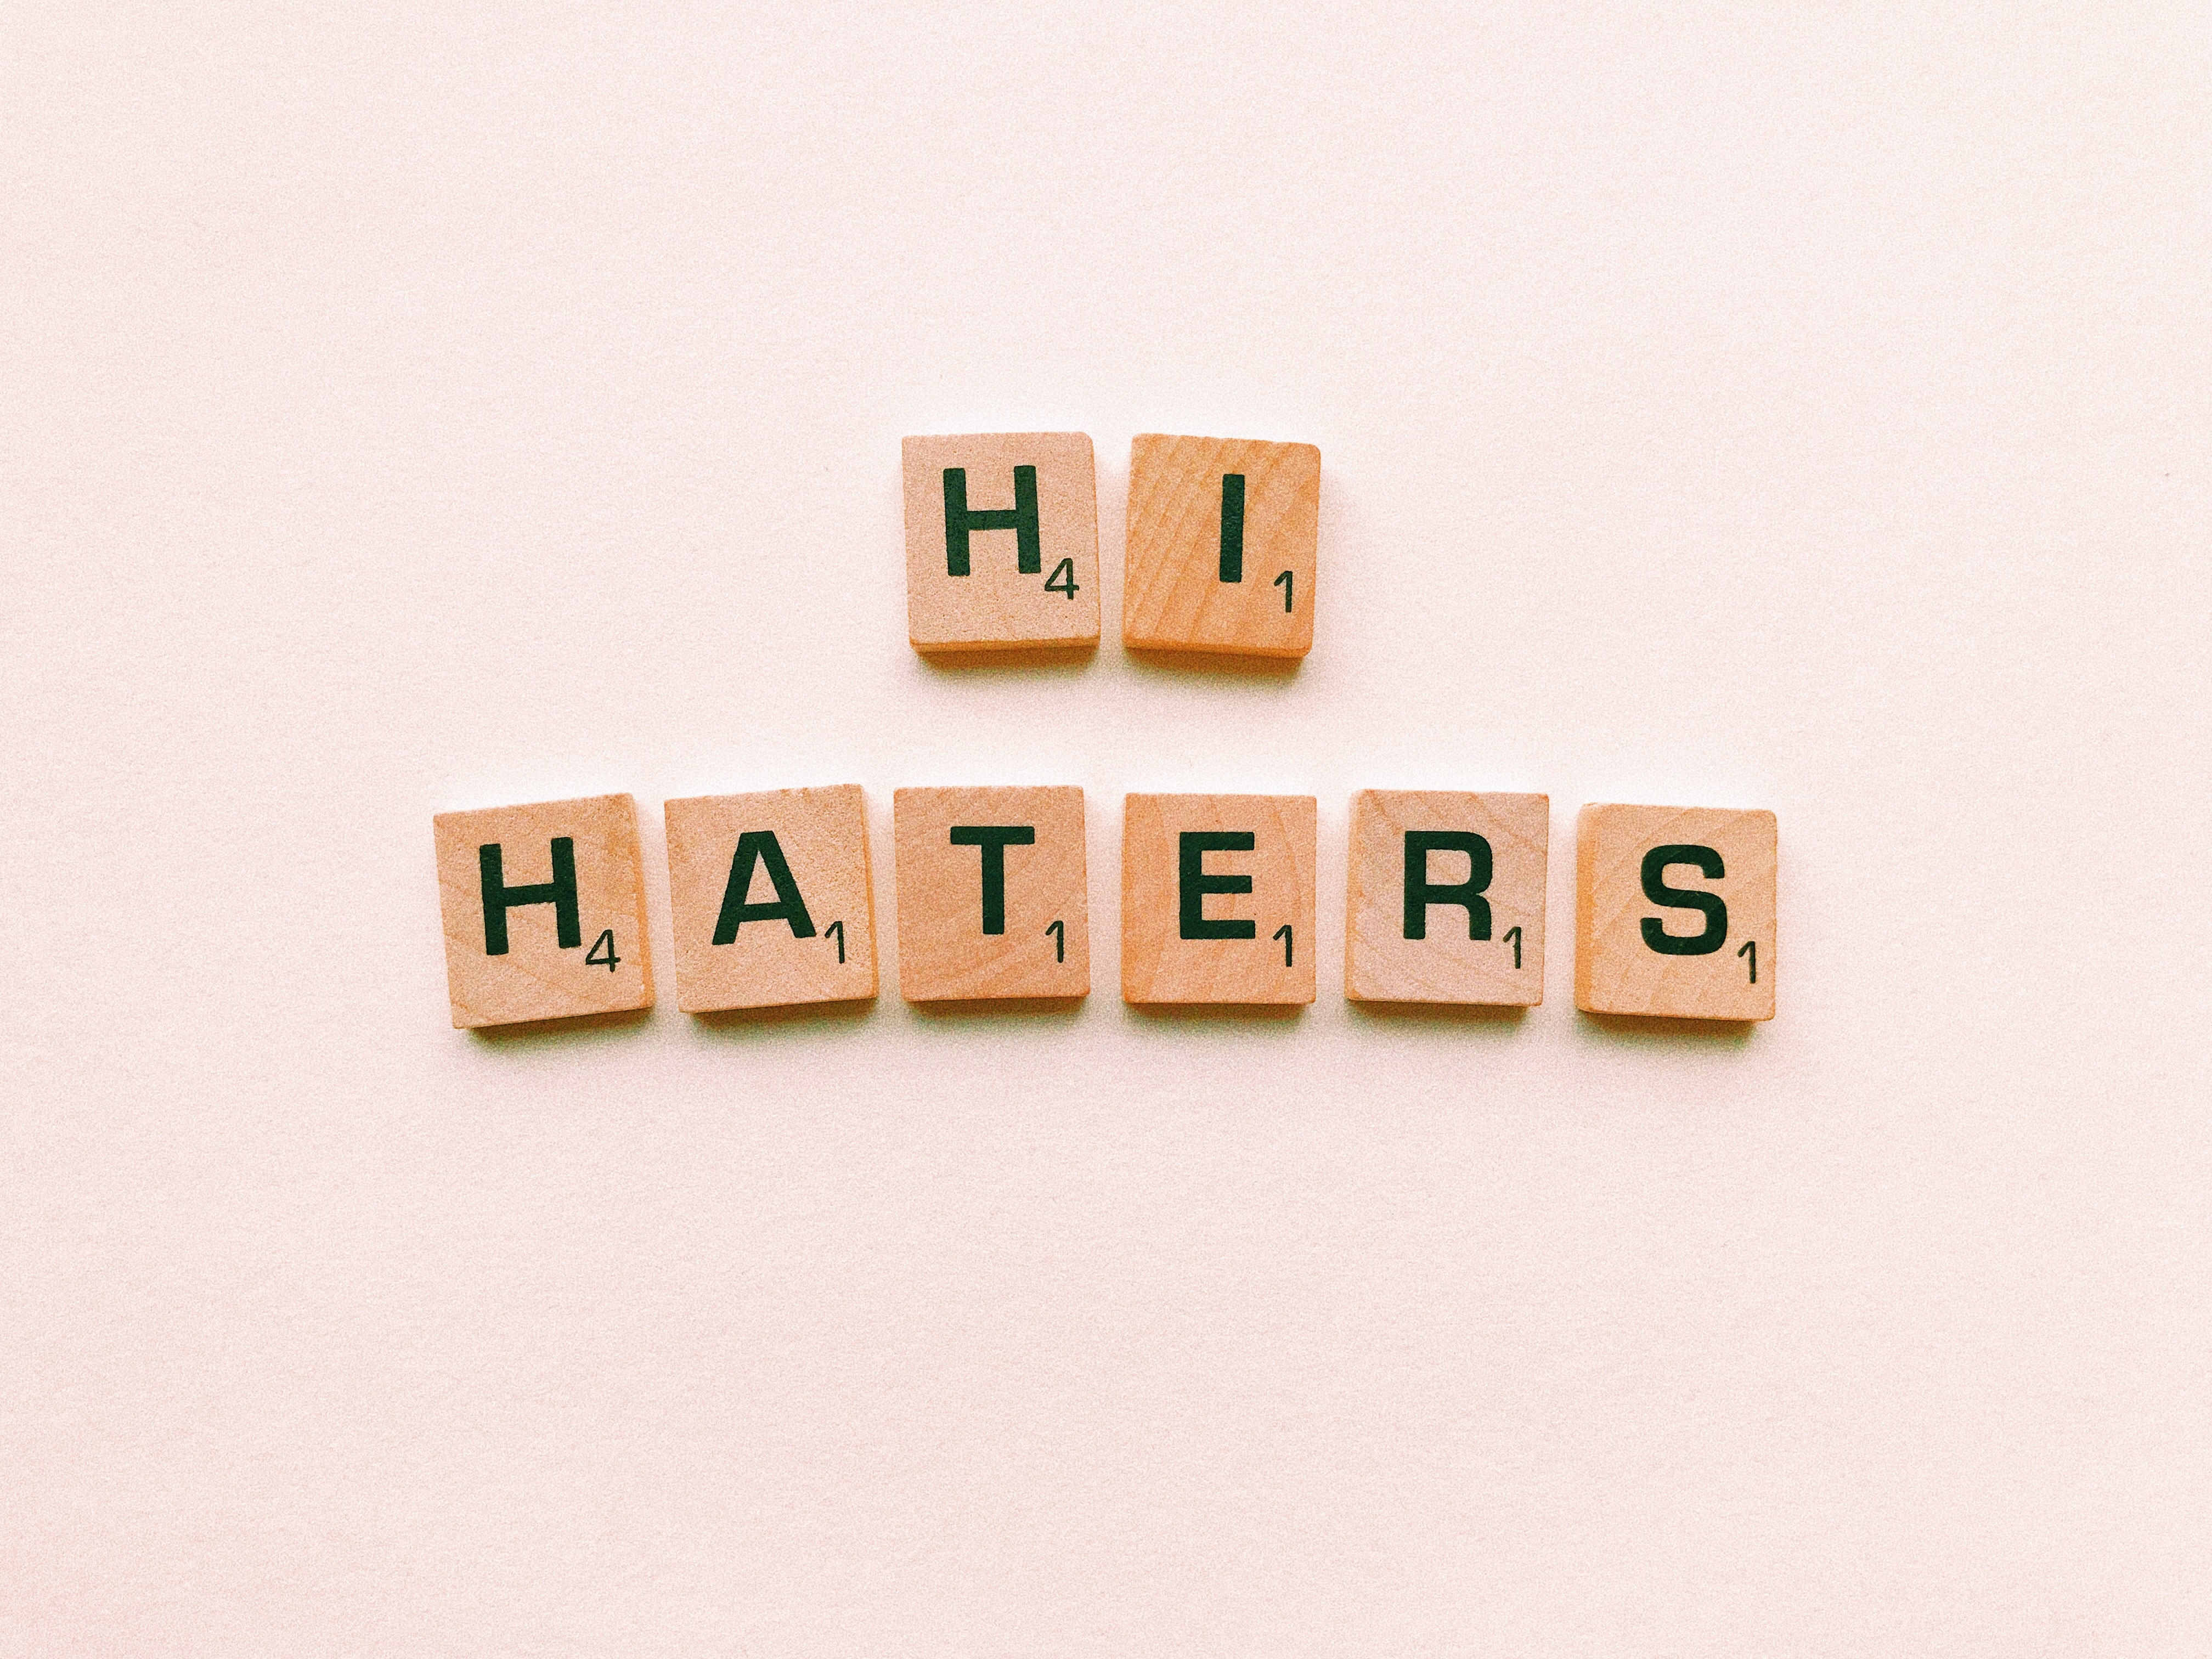
font